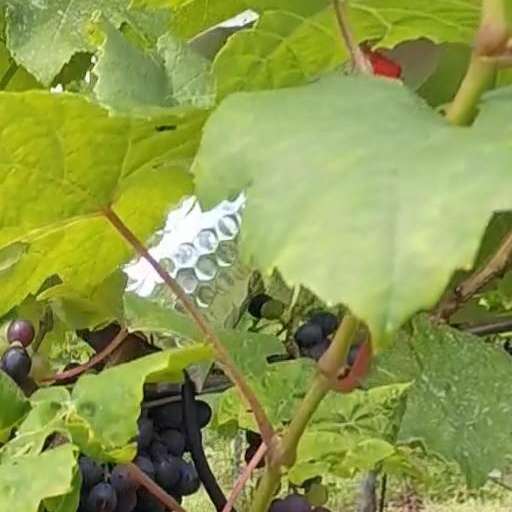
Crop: grape